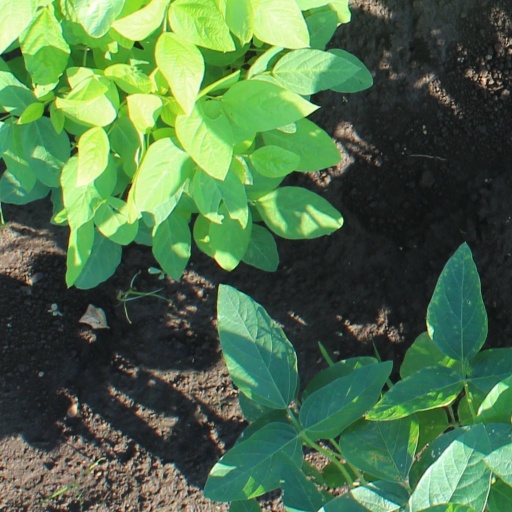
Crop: soybean